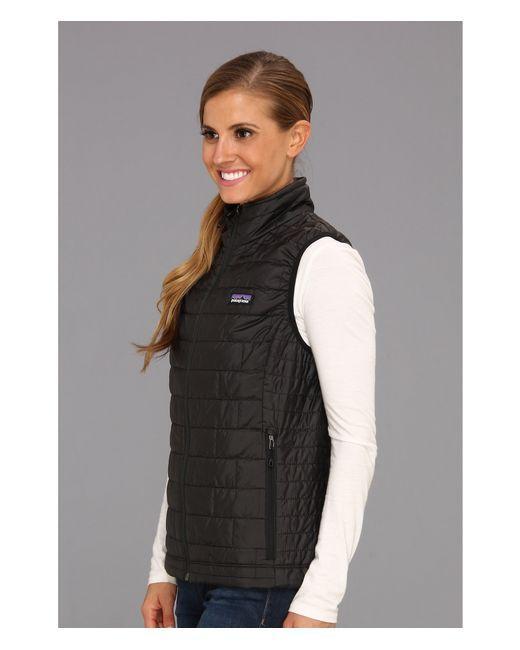
Schwarzer Herbst- und Winterparka Chaleko mit Taschen